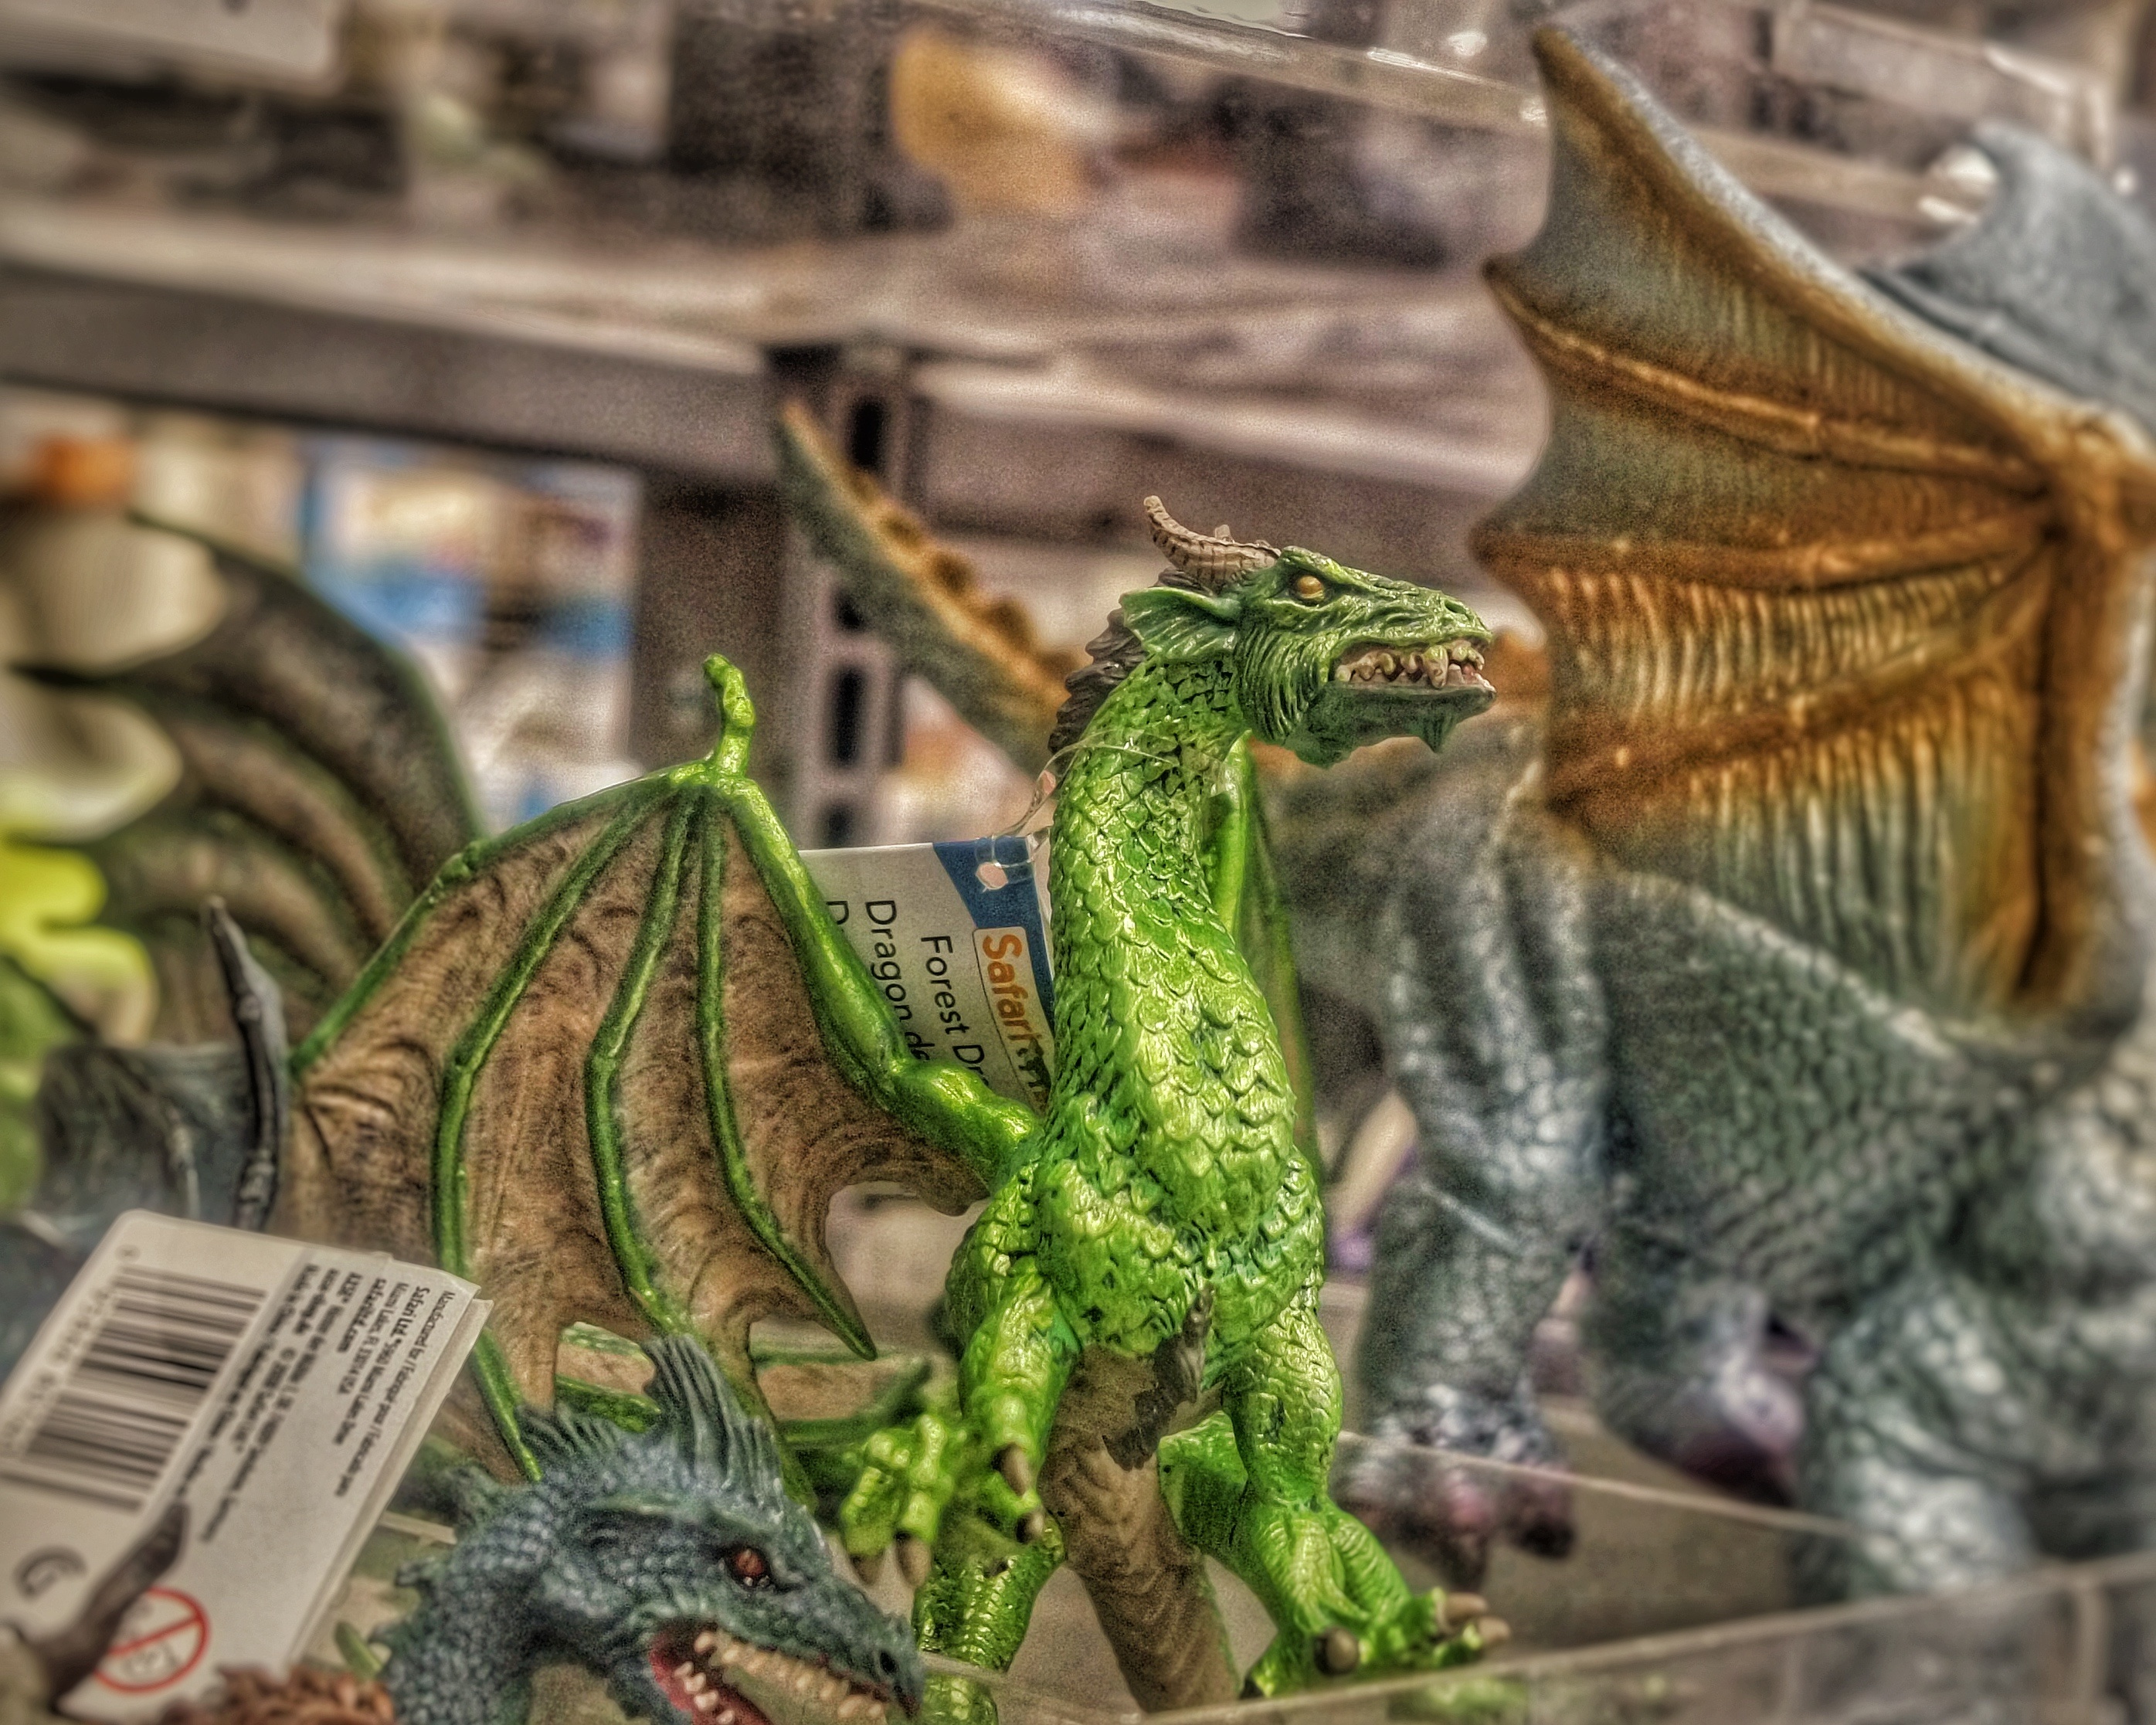
wildlife, reptile, iguana, fauna, lizard, iguania, scaled reptile